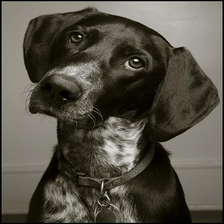
Species: dog
Breed: german shorthaired